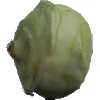
Label: Kohlrabi 1